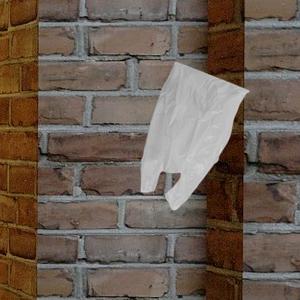
Label: plasticbags